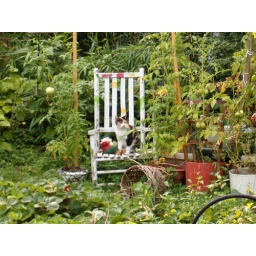
A picture of cat in my mother's backyard. Notice all the plants growing and the mish-mash of color.